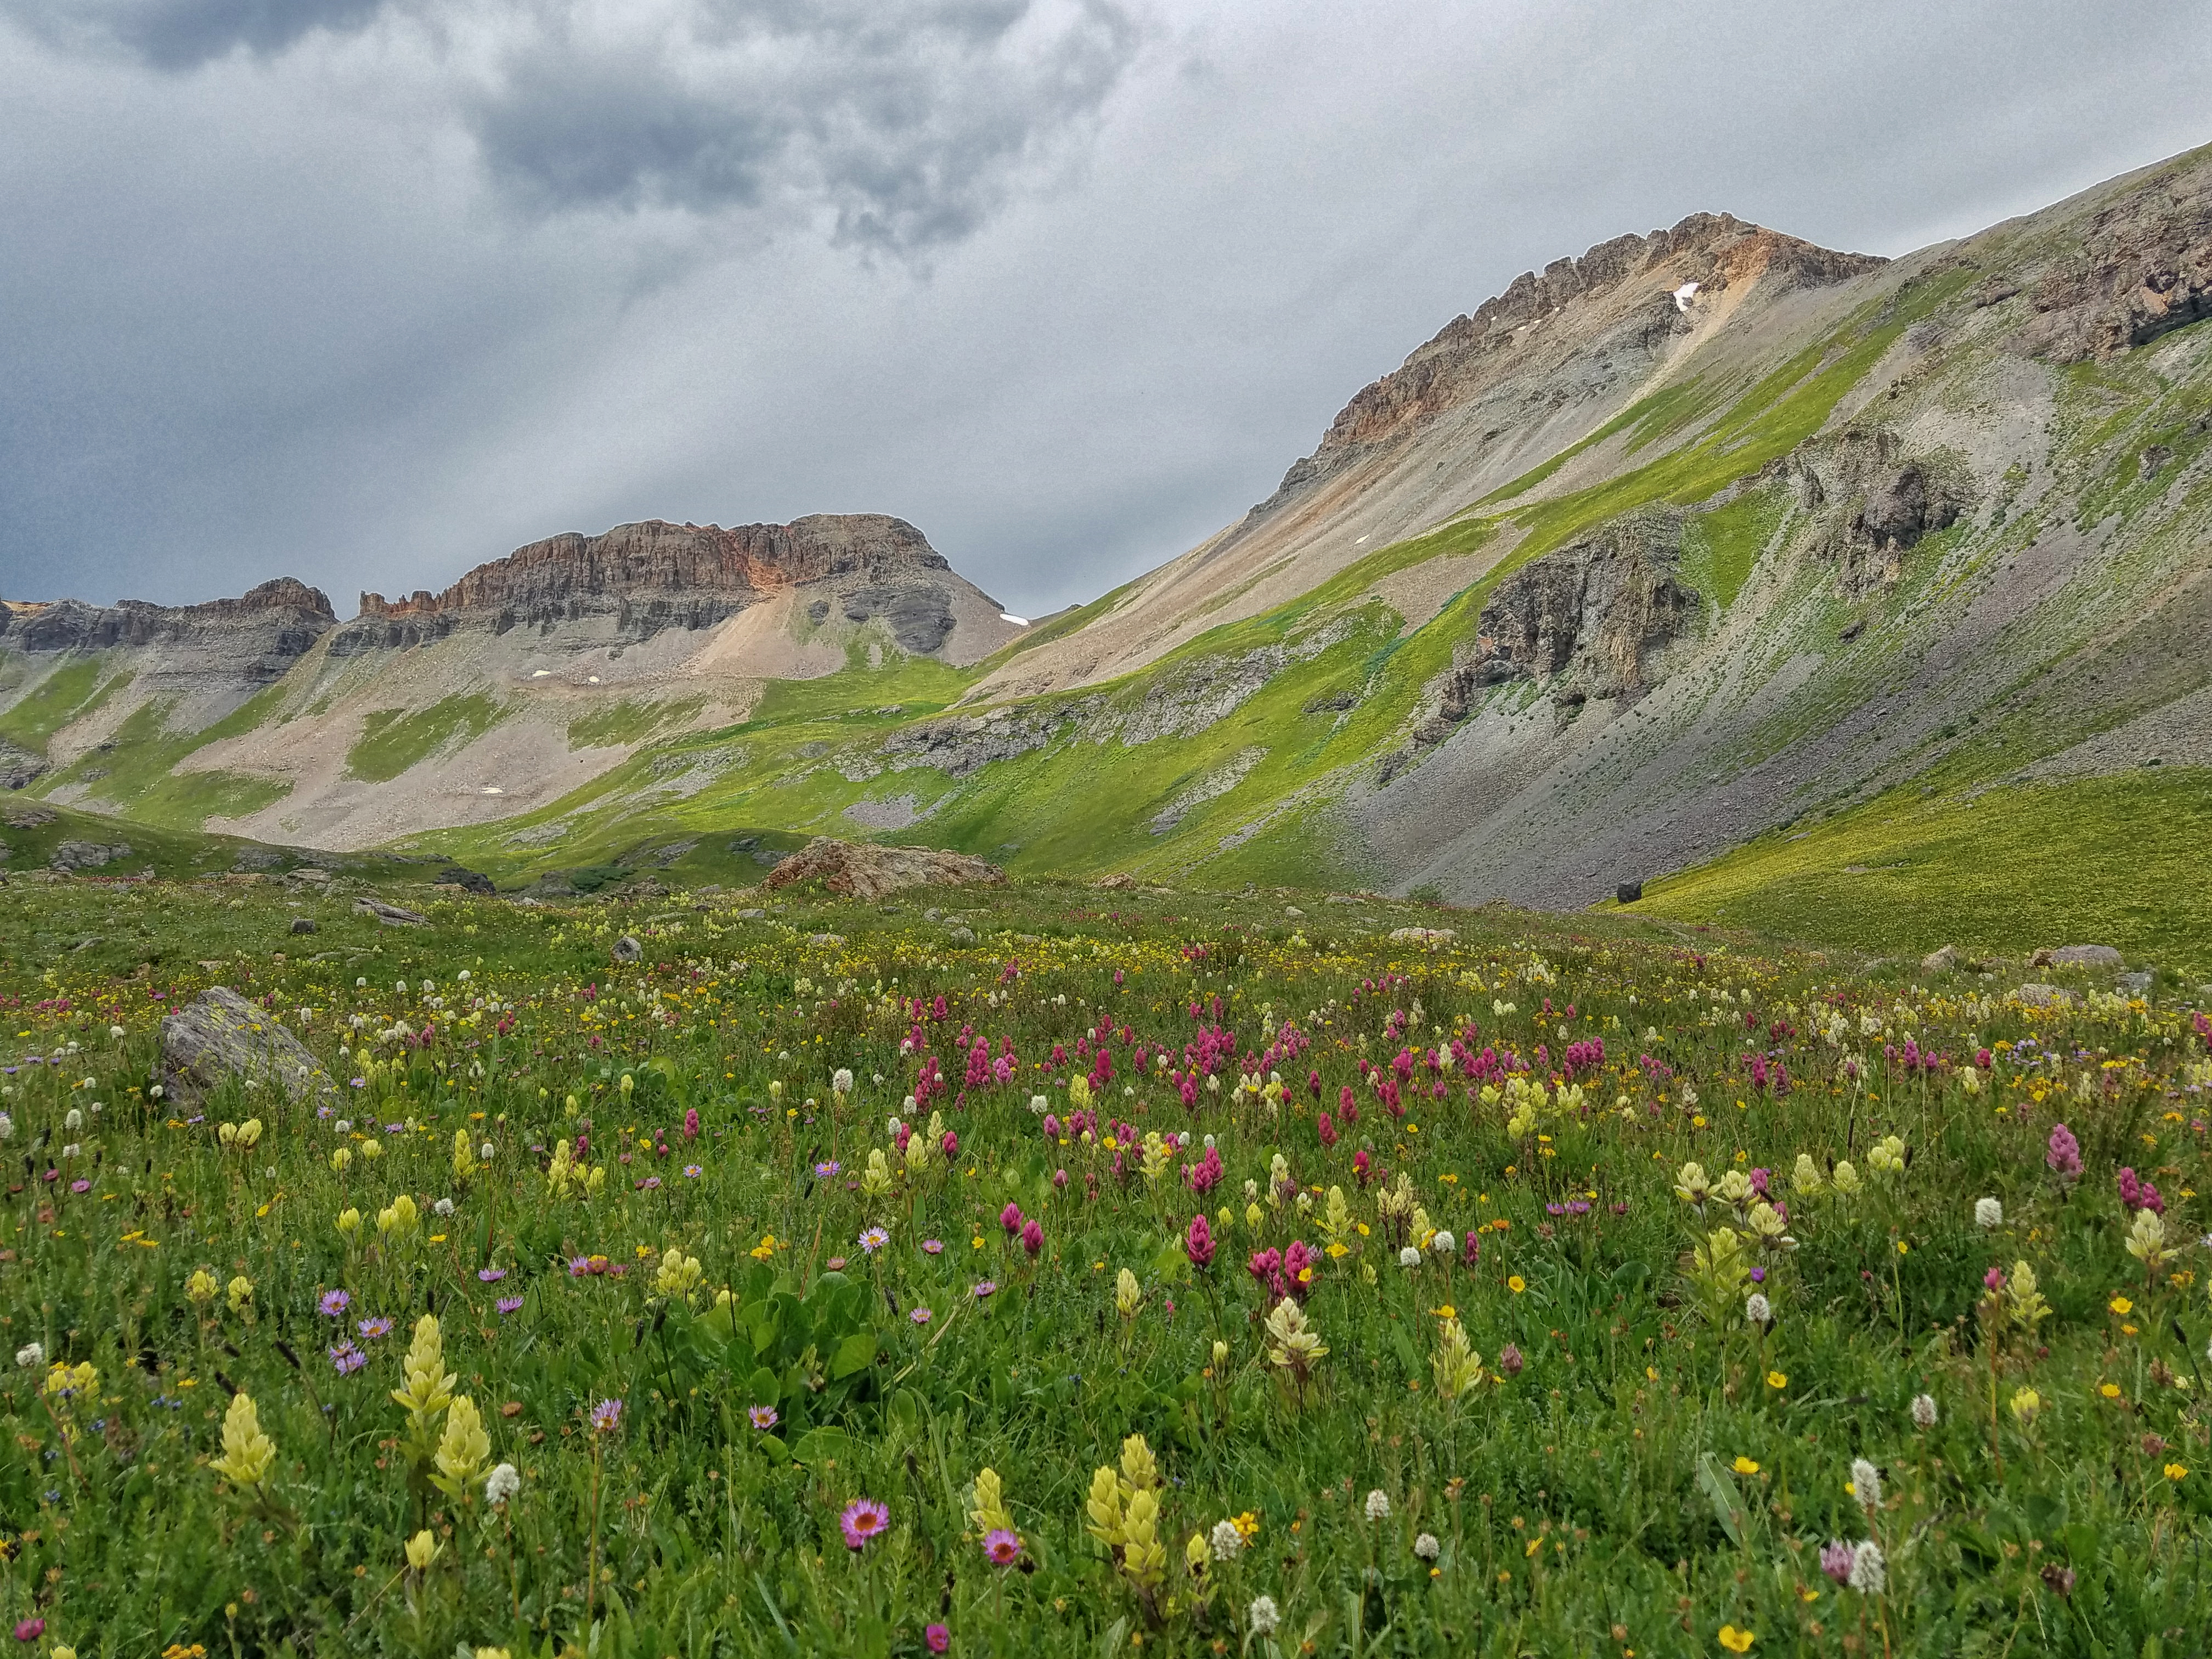
landscape, grass, wilderness, mountain, plant, field, meadow, prairie, hill, flower, lake, valley, mountain range, pasture, flora, ridge, plain, wildflower, alps, grassland, wildflowers, plateau, fell, habitat, ecosystem, tundra, samsunggalaxys7, steppe, rural area, landform, natural environment, geographical feature, mountainous landforms